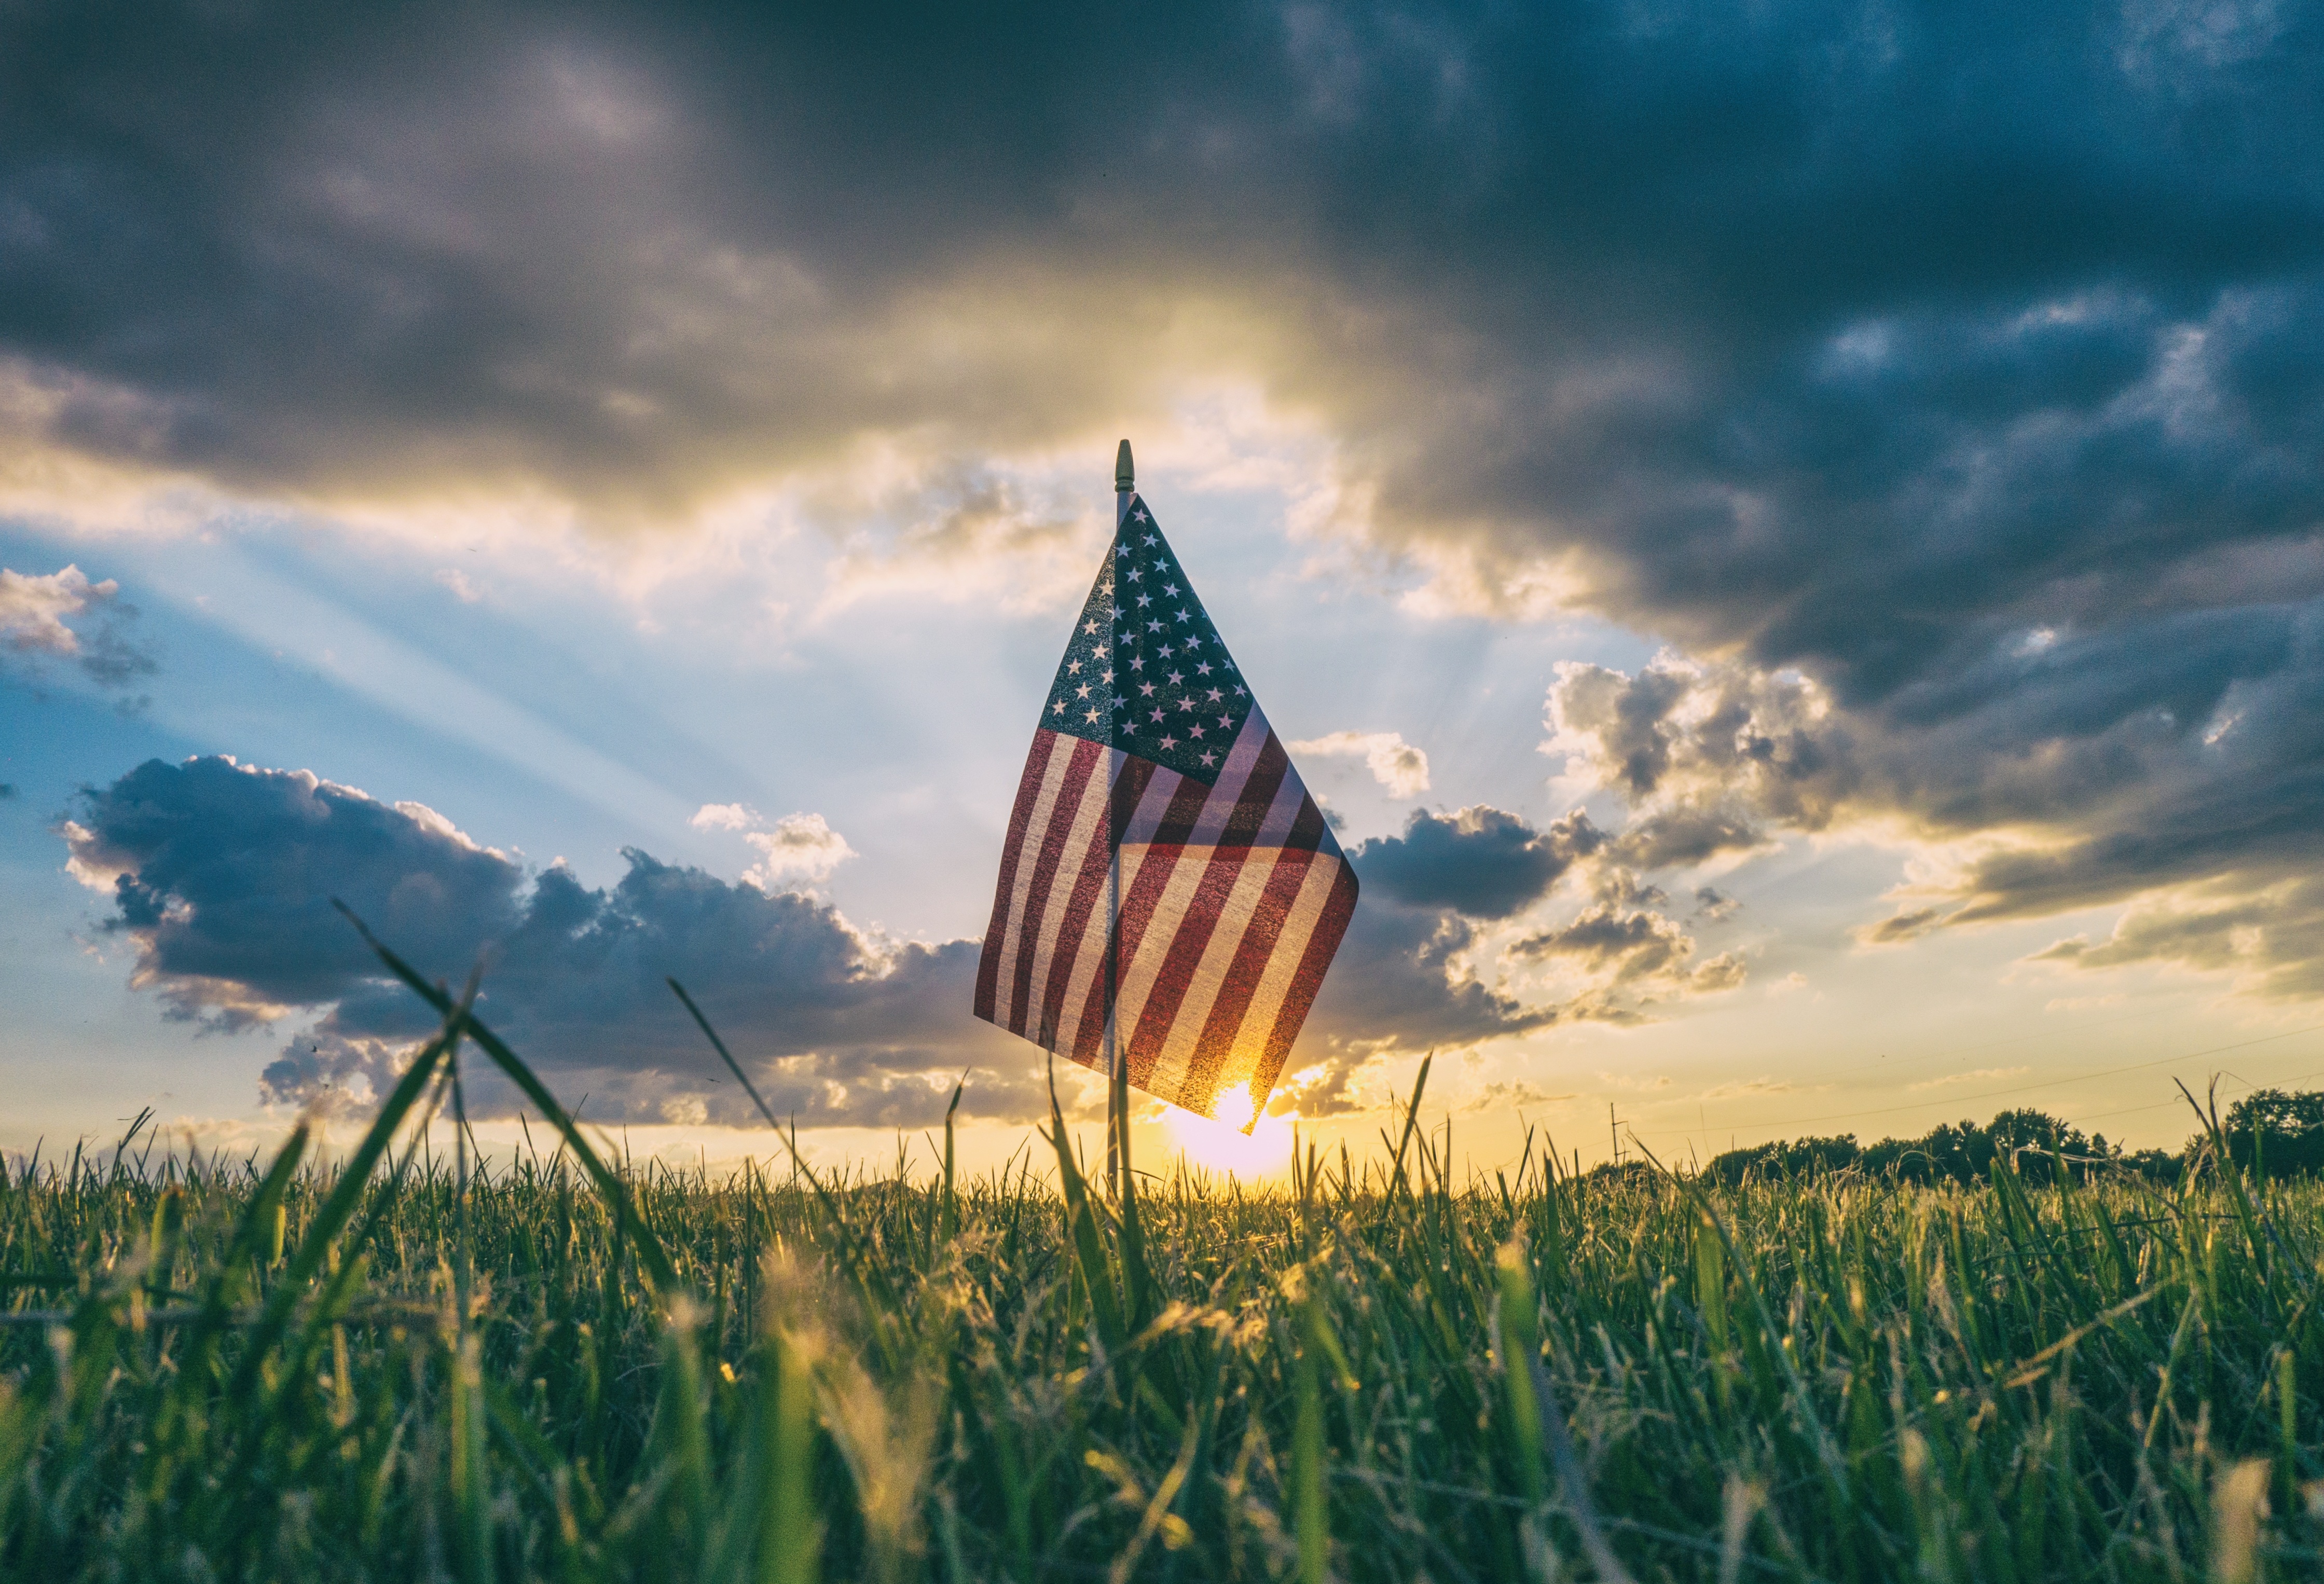
nature, grass, horizon, cloud, sky, sun, sunrise, sunset, field, meadow, prairie, sunlight, morning, flower, dusk, evening, crop, flag, usa, america, agriculture, grassland, rural area, meteorological phenomenon, grass family, computer wallpaper